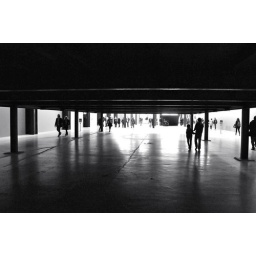
Below the black box in Tate Modern